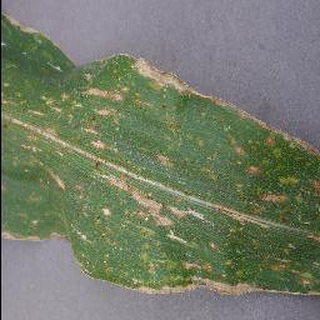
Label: corn_cercospora_leaf_spot